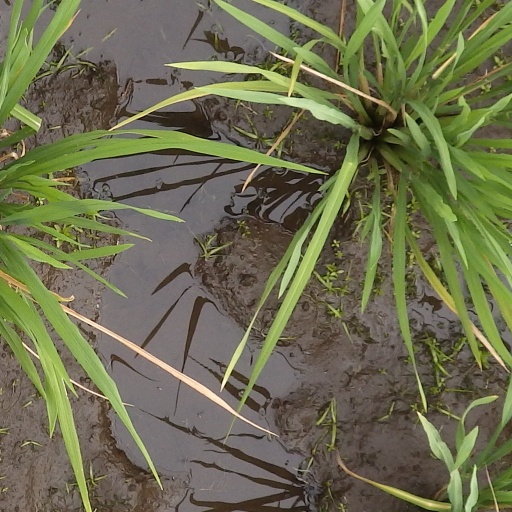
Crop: rice